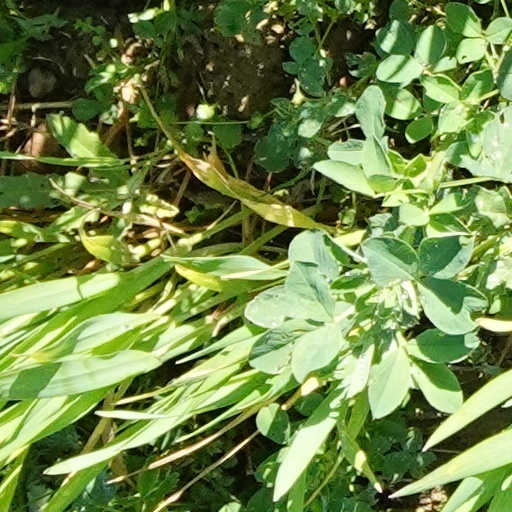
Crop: wheat